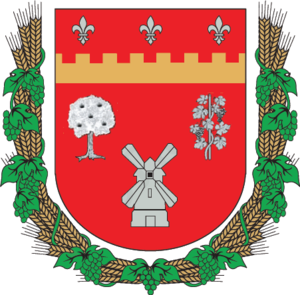
Le raïon de Bolhrad est une subdivision administrative de l'Ukraine, située dans l'oblast d'Odessa et dans la région historique du Boudjak. Le centre administratif est situé à Bolhrad.